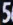
Number: 5